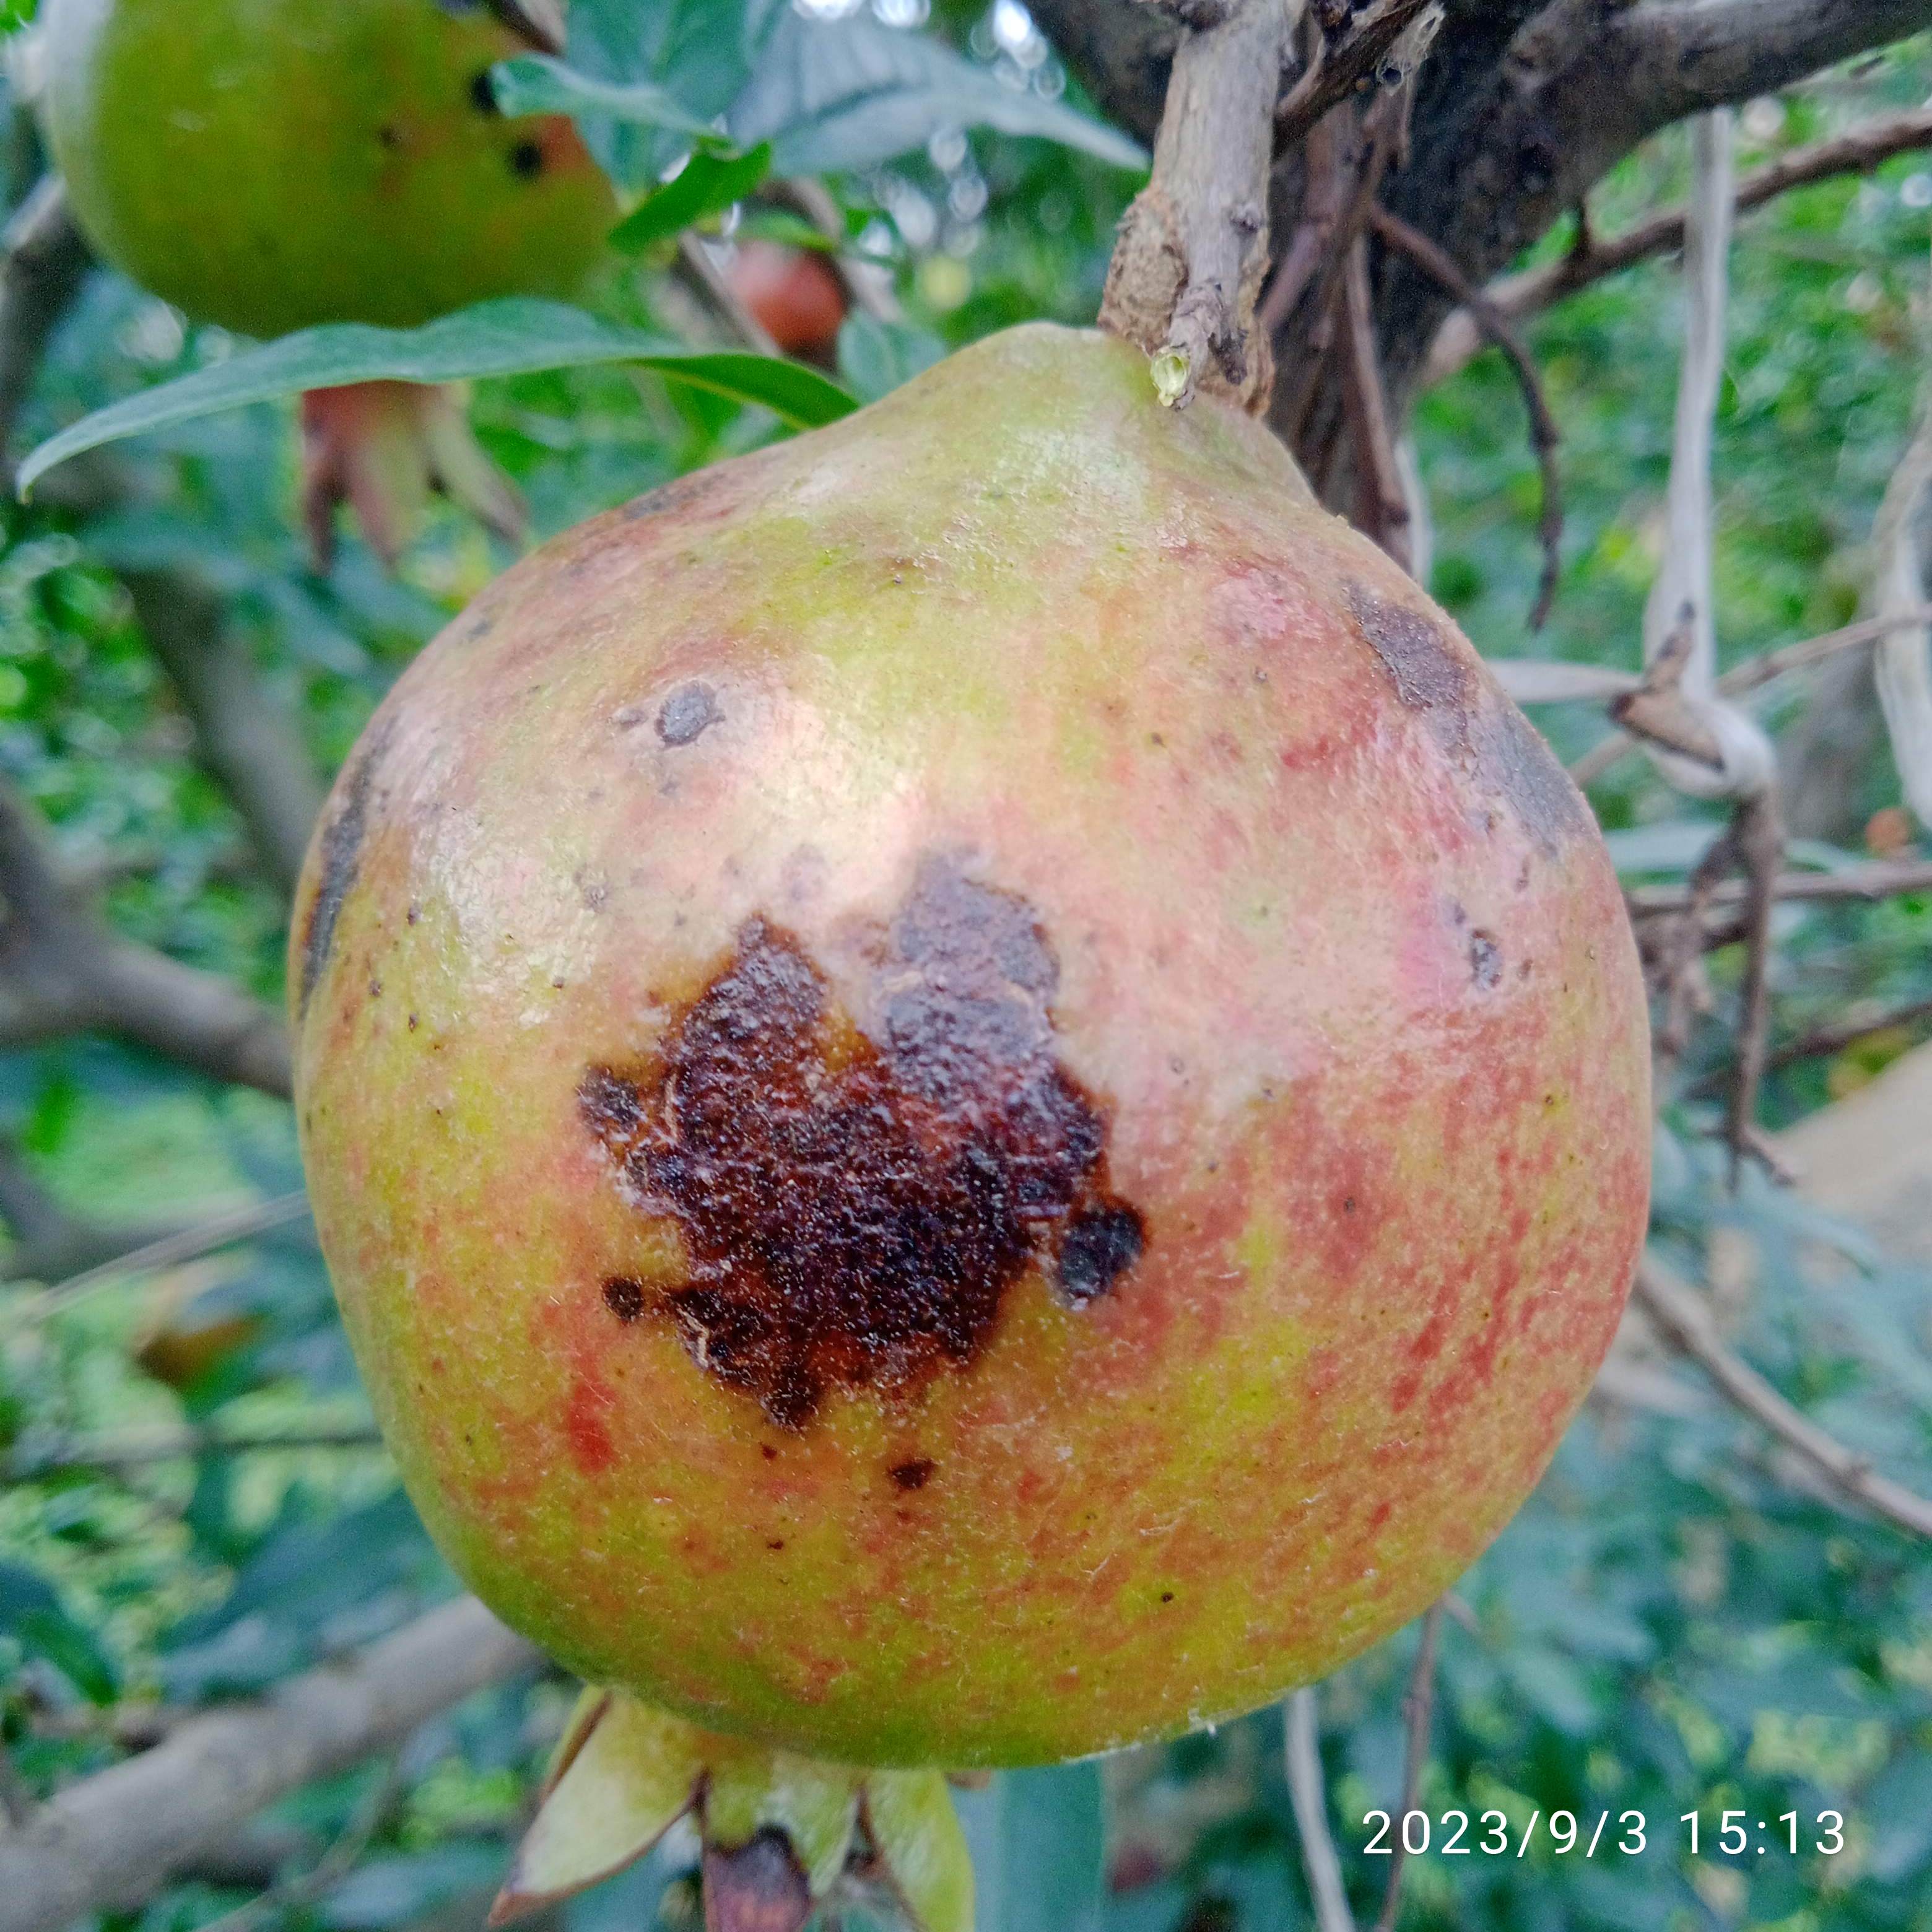
Label: Anthracnose